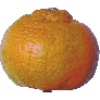
Label: Mandarine 1